Anders Johan Malmgren

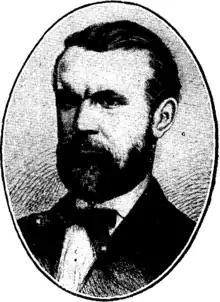
Anders Johan Malmgren

Anders Johan Malmgren (21 November 1834 – 14 April 1897) was a Finnish zoologist and government official.